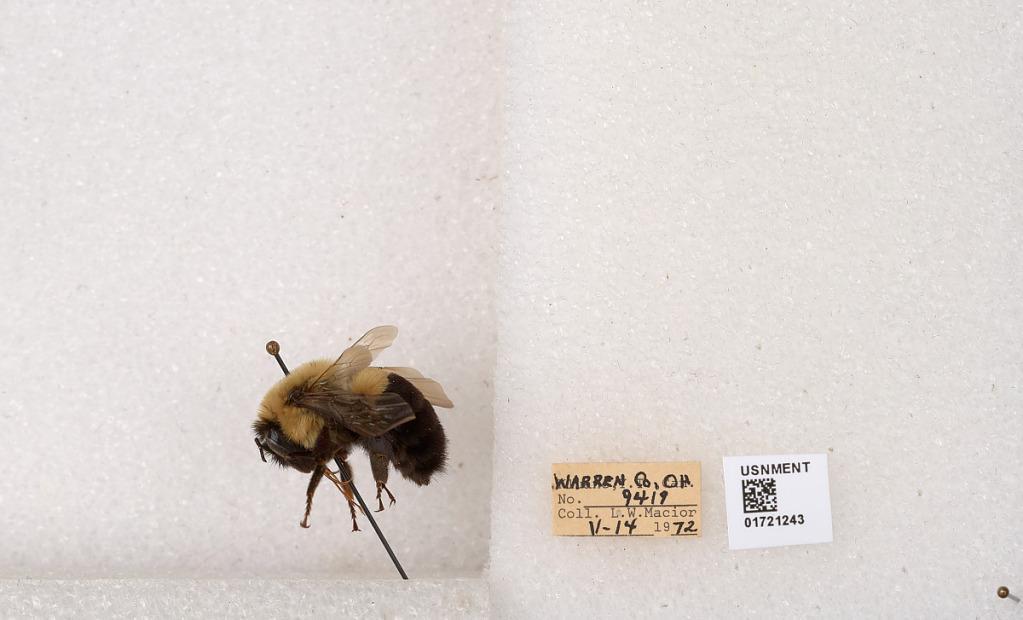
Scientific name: Bombus impatiens Cresson
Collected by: L. Macior
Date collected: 1972-5-14
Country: United States
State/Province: Ohio
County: Warren
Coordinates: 39.4276, -84.1668